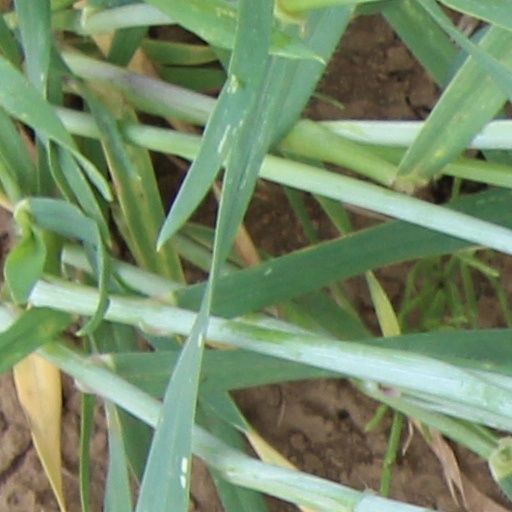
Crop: wheat